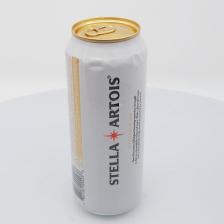
Label: cans